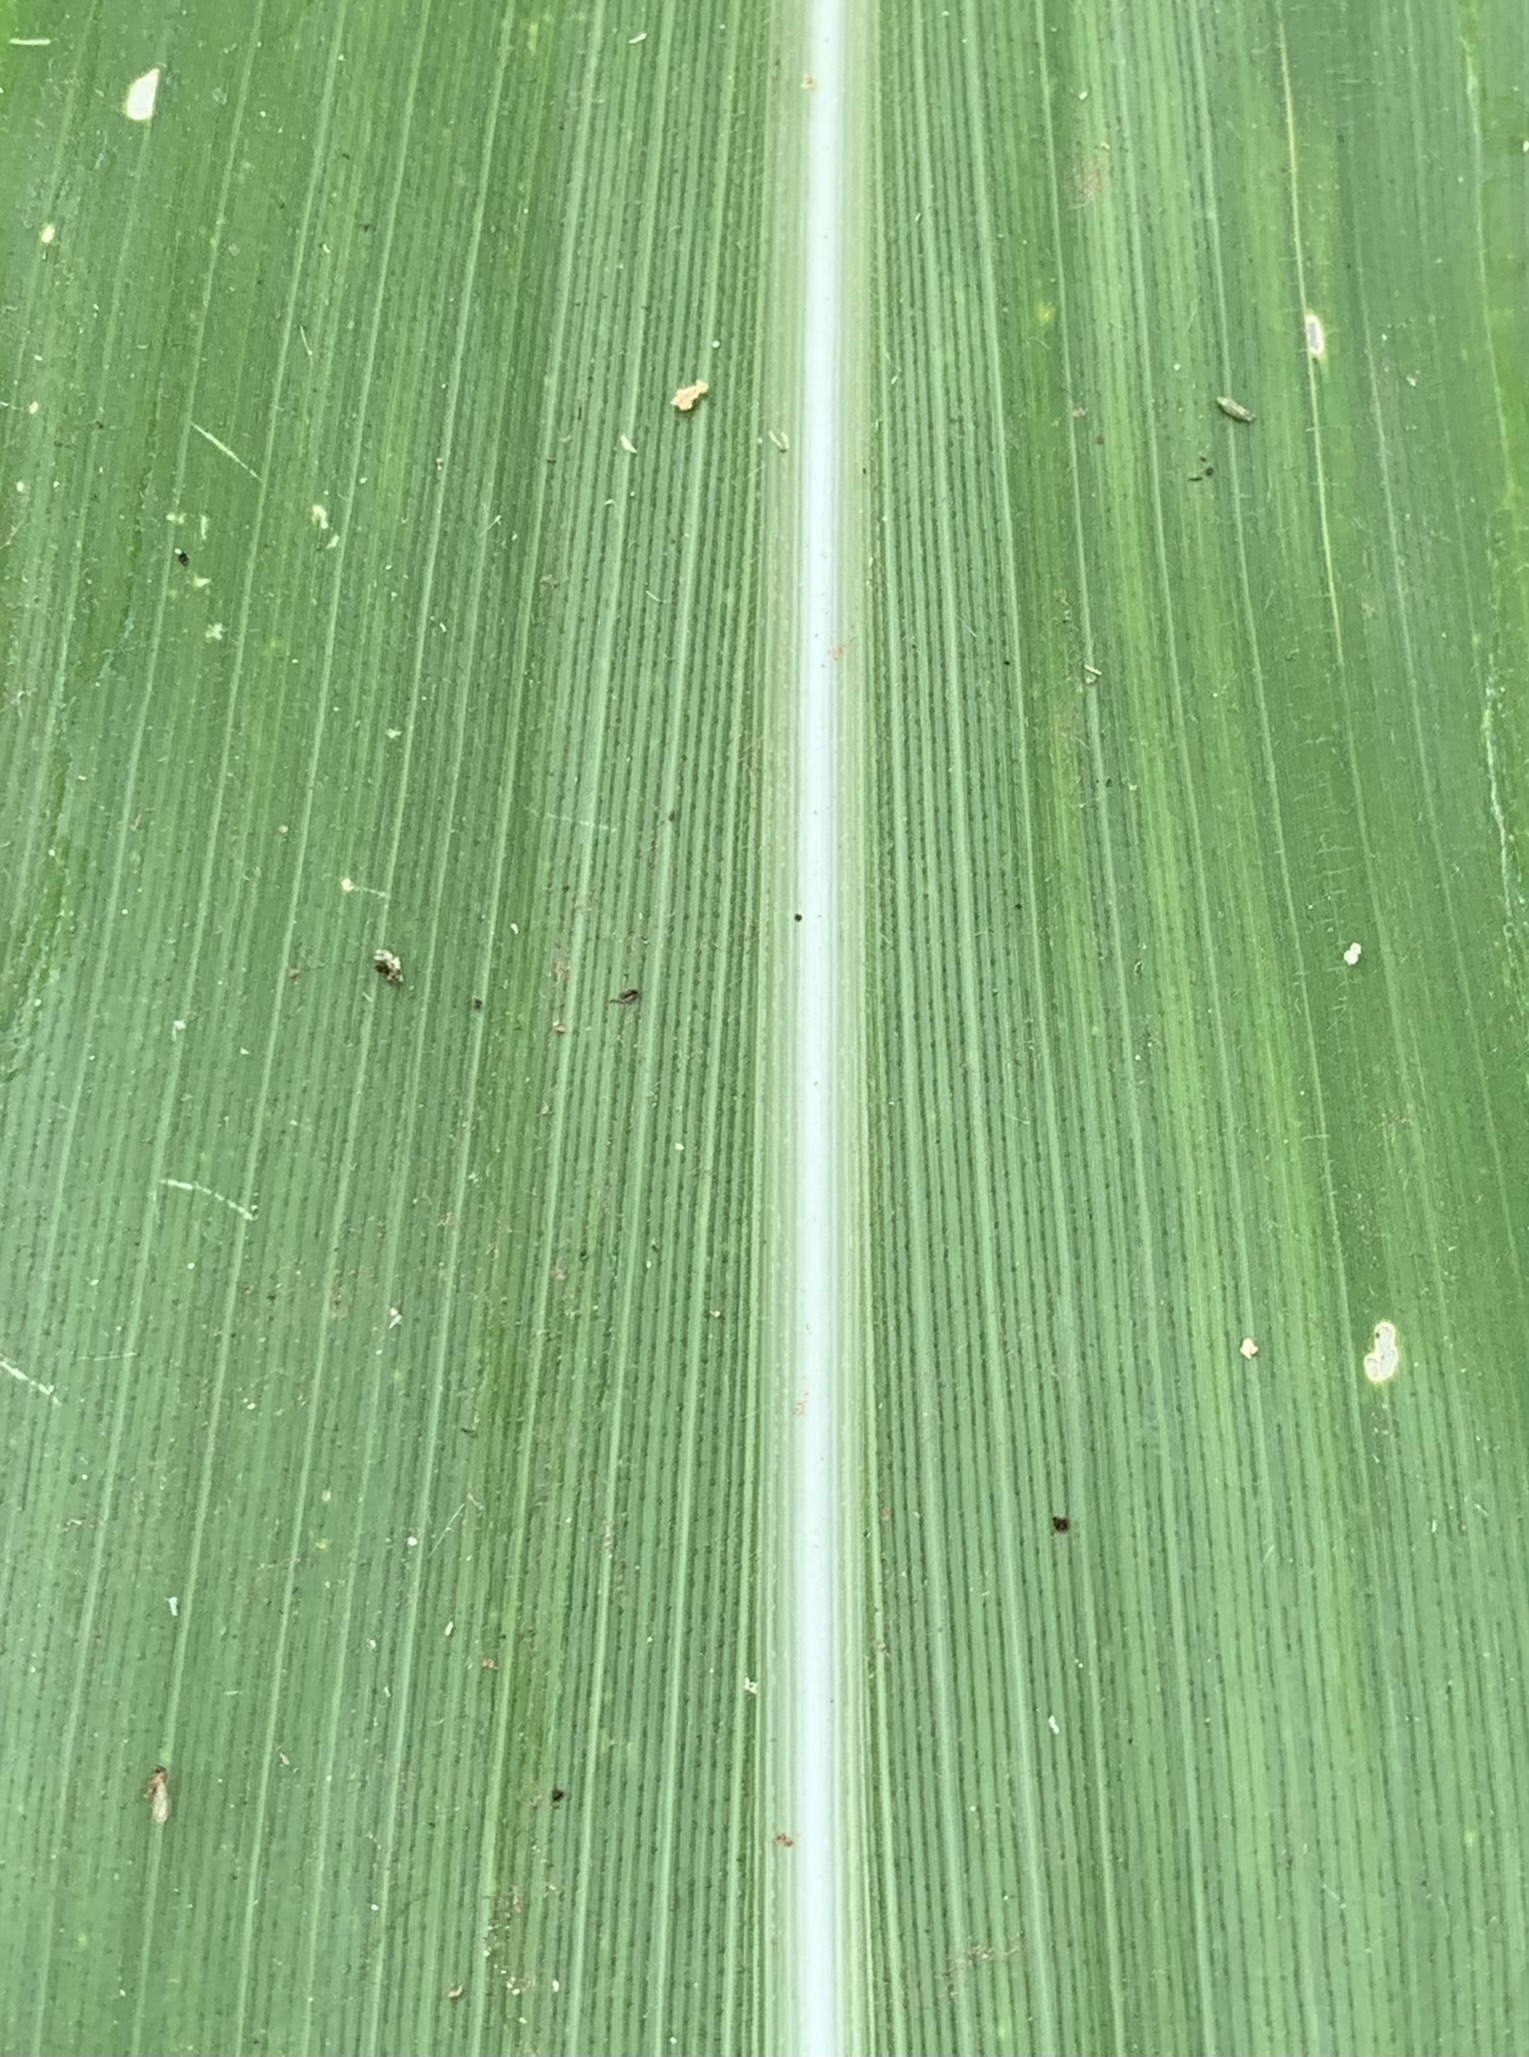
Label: Healthy